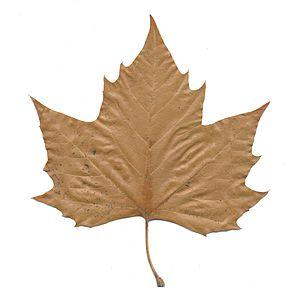
Cet article recense les groupes de symétrie du plan euclidien.